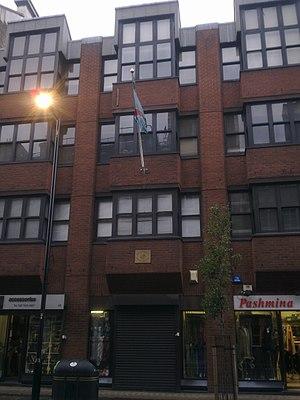
Voici les représentations diplomatiques de la république démocratique du Congo à l'étranger.